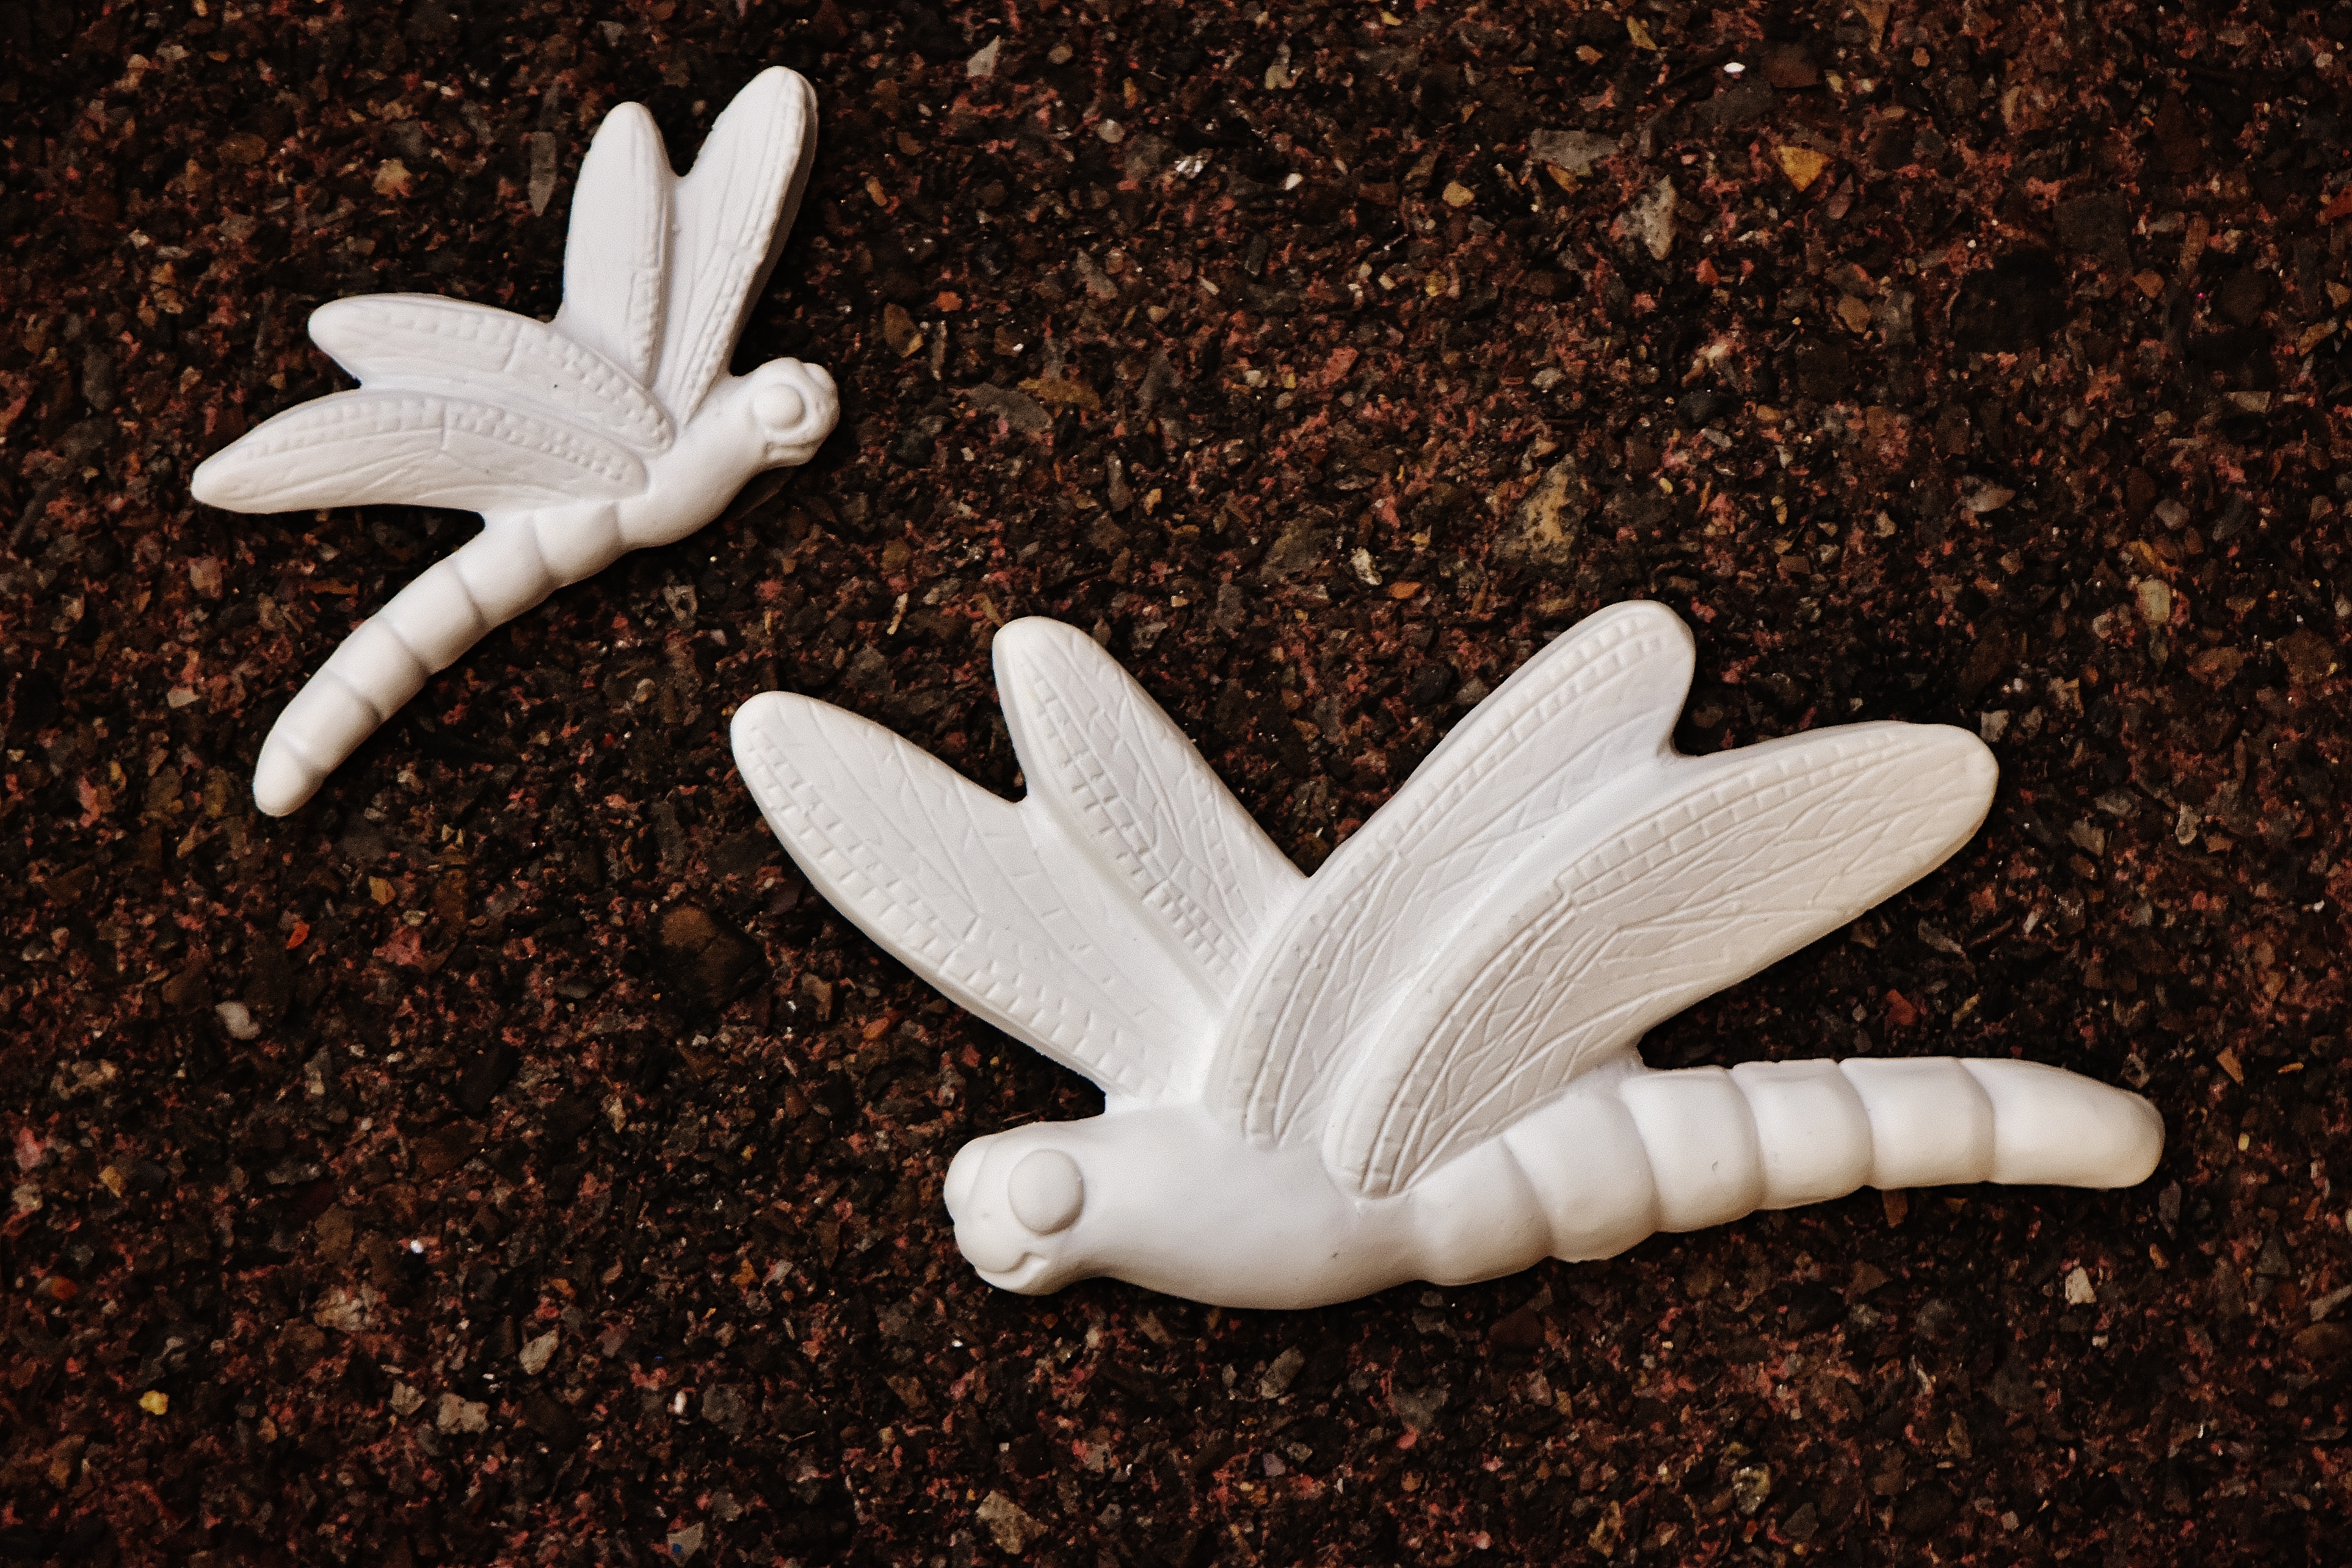
wing, white, flower, material, blank, macro photography, gypsum, dragonflies, unpainted